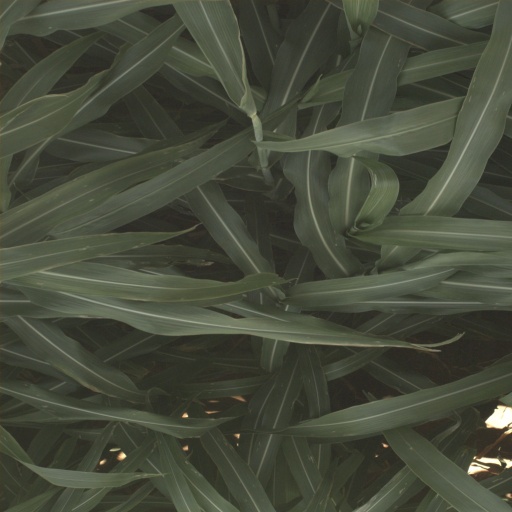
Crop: sorghum